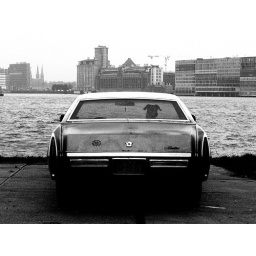
dog in a car